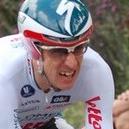
Age: 31